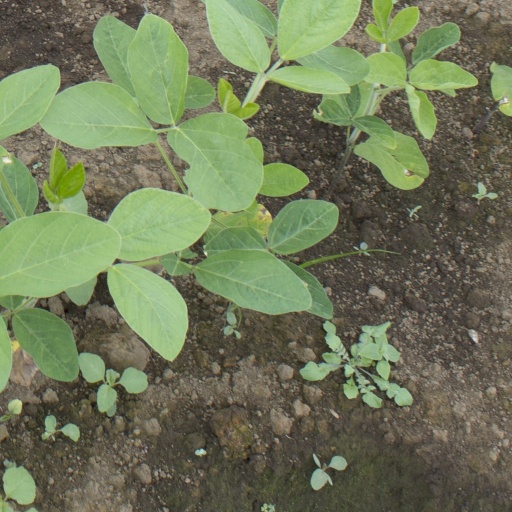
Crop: soybean